Manchester Mayfield railway station

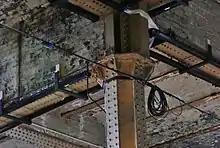
Detail of ironwork in the underplatform warehouse

Mayfield was a relief station, mainly used by extra trains and suburban services to the south of Manchester. For example, in the 1957-58 London Midland Region timetable, there were trains to Cheadle Hulme, Buxton, Alderley Edge, Chelford and Stockport on weekdays. In the London Midland timetable of September 1951, the "Pines Express" from Bournemouth West is shown as arriving at Mayfield at 4.30pm (16.30) on Mondays to Fridays. On Saturdays, this train used Piccadilly station, then known as London Road. In the 1957-8 timetable, the "Pines Express" still arrived at Mayfield on Mondays to Fridays, now at the time of 4.45pm (16.45).